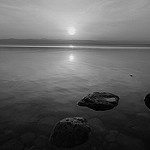
Label: B & W